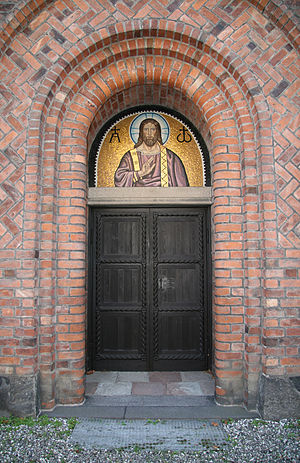
Immanuelskirken (Frederiksberg Kommune) / Kirkebygningen
Immanuelskirken ligger mellem Forhåbningsholms Allé og Svanholmsvej på Frederiksberg.